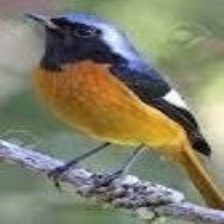
Species: DAURIAN REDSTART
Scientific name: PHOENICURUS AUROREUS